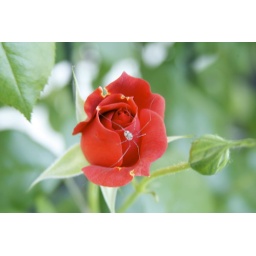
Daddy Long Legs sitting atop a rose in our garden